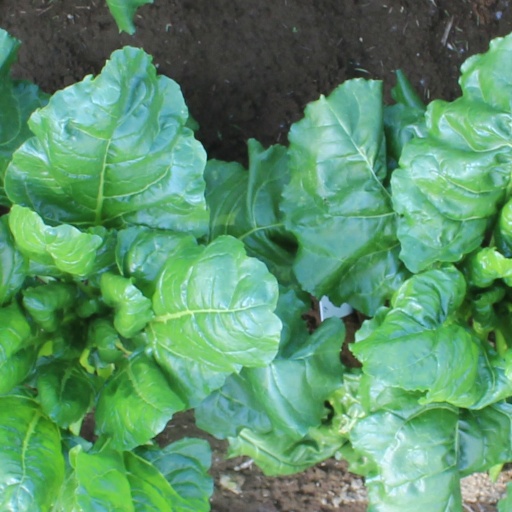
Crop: sugar beet